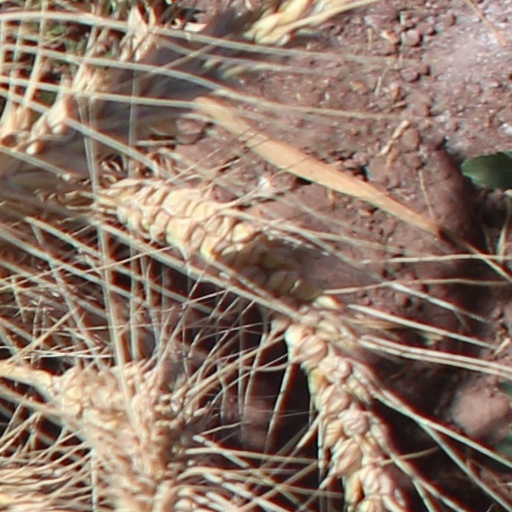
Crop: wheat